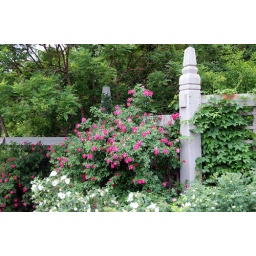
Shrub roses along the fence in the rose garden.